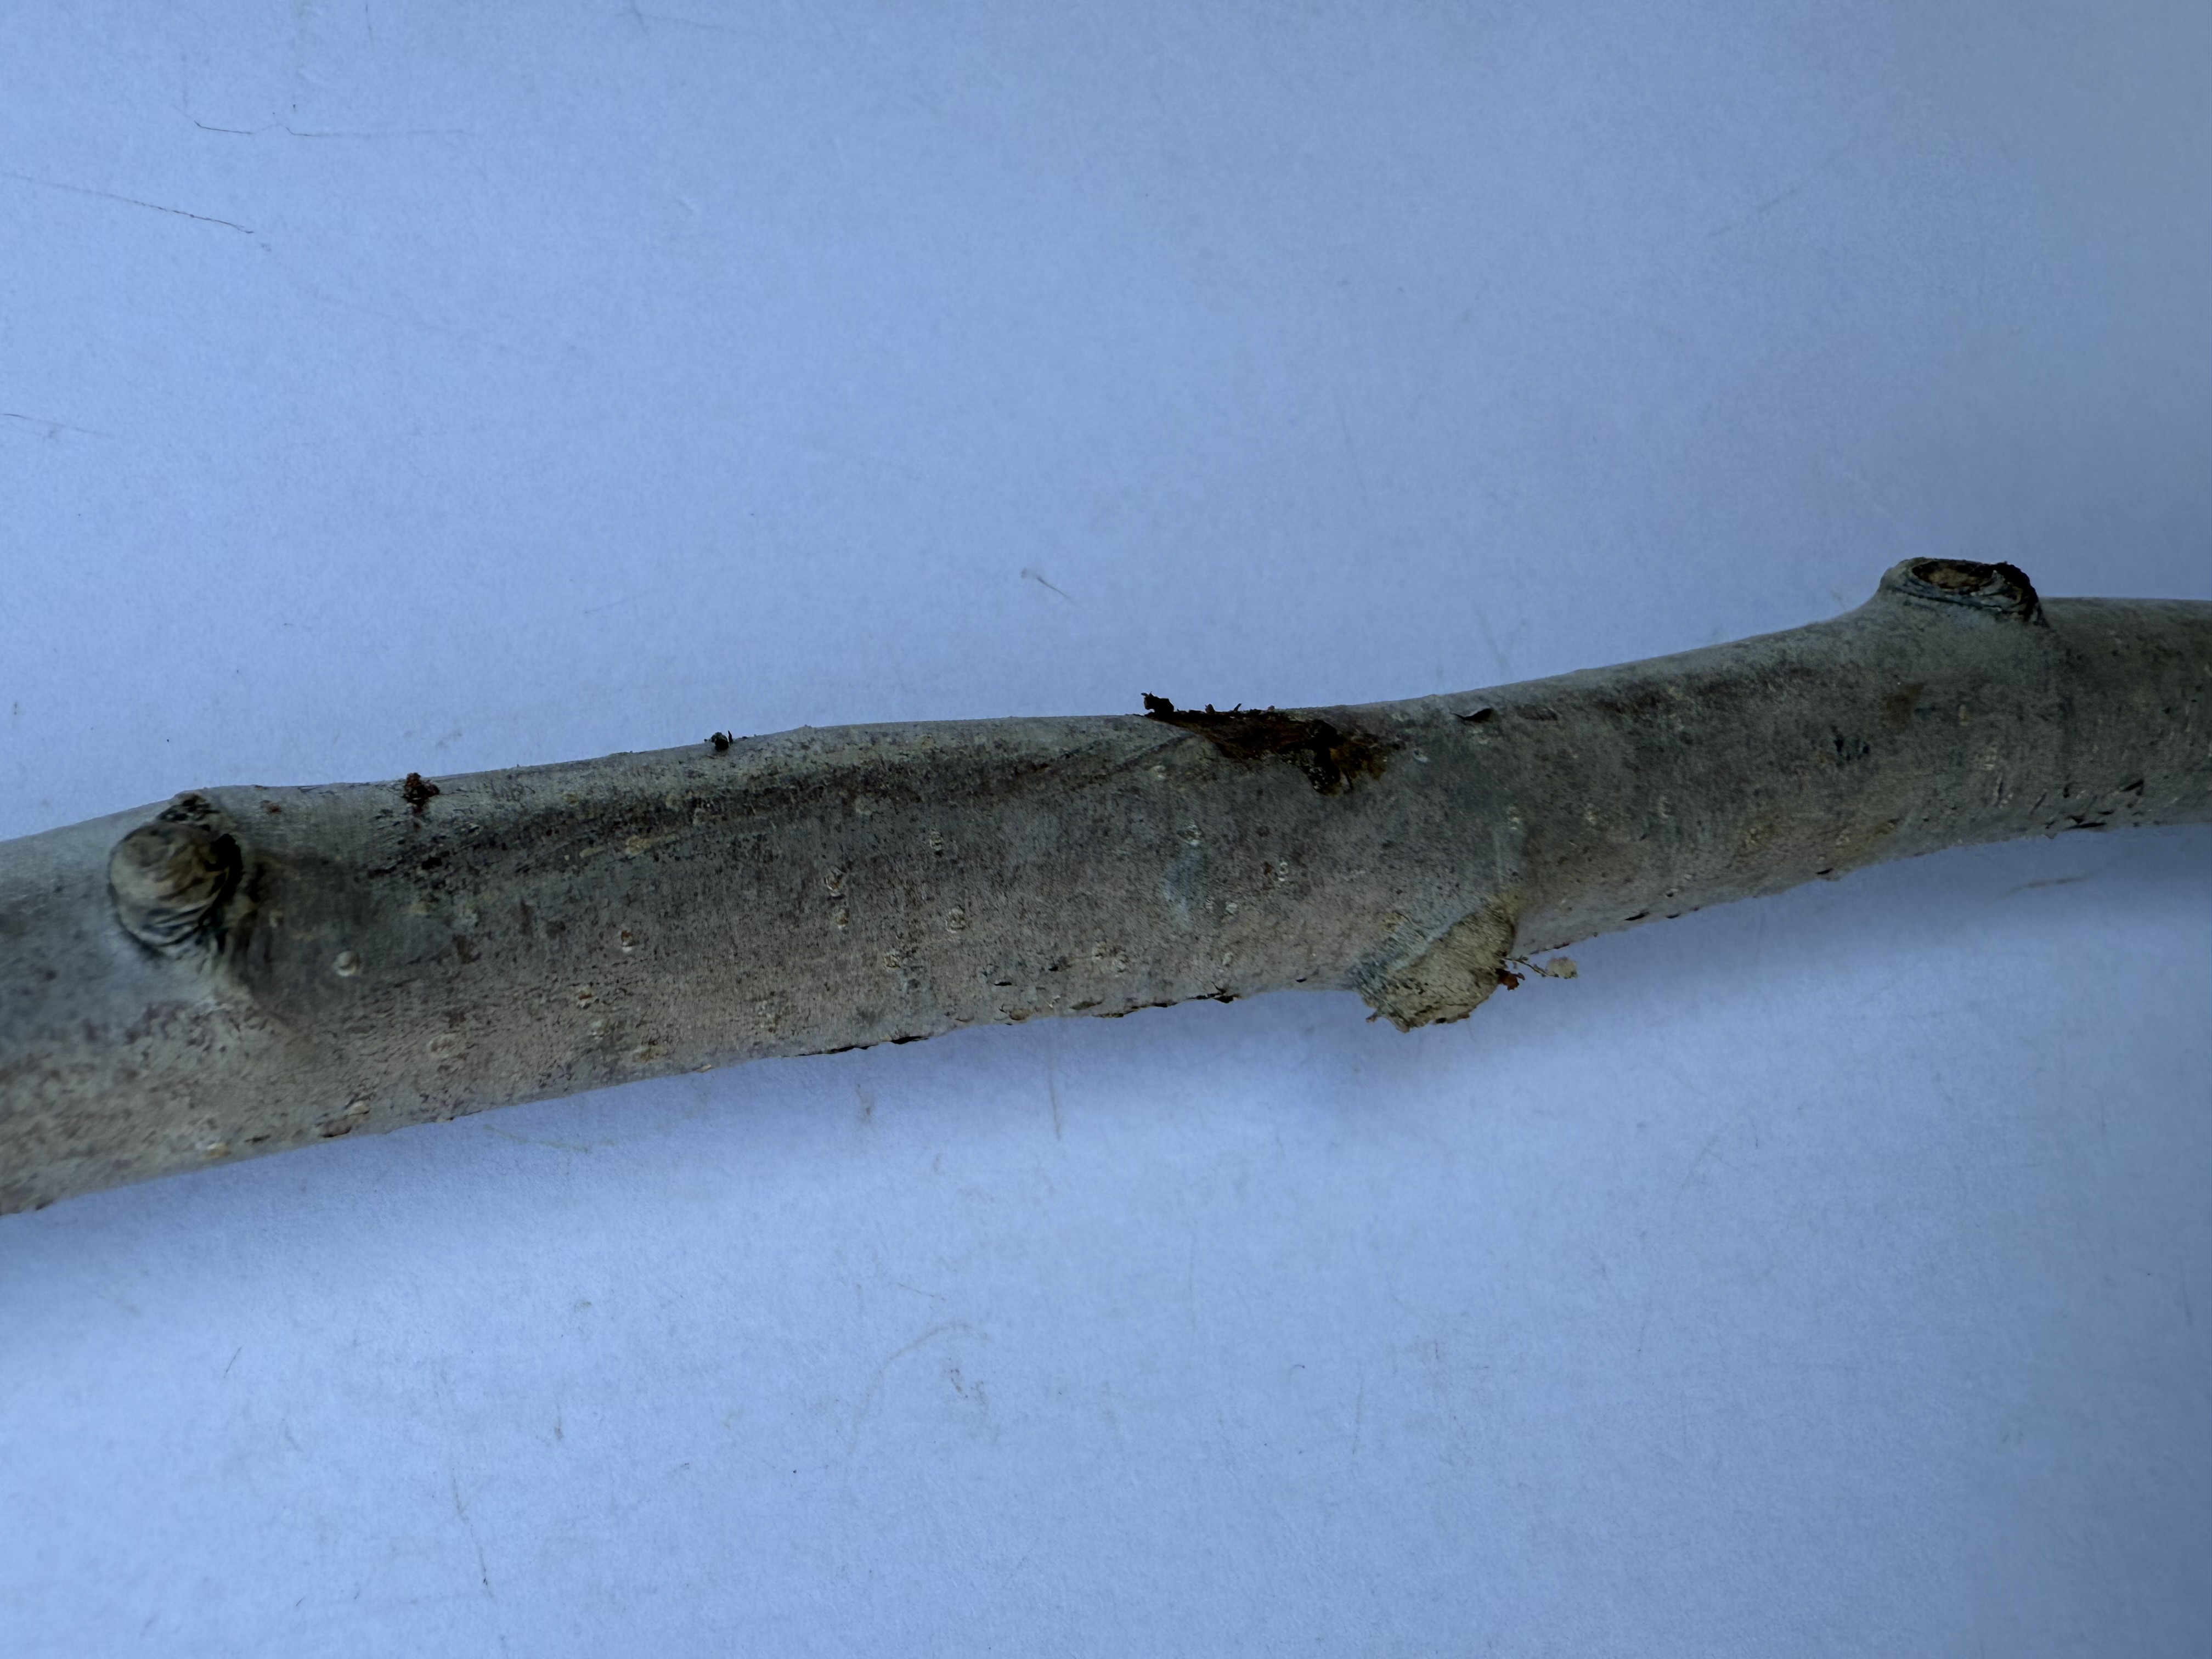
Variety: Margarita Marilla Pear